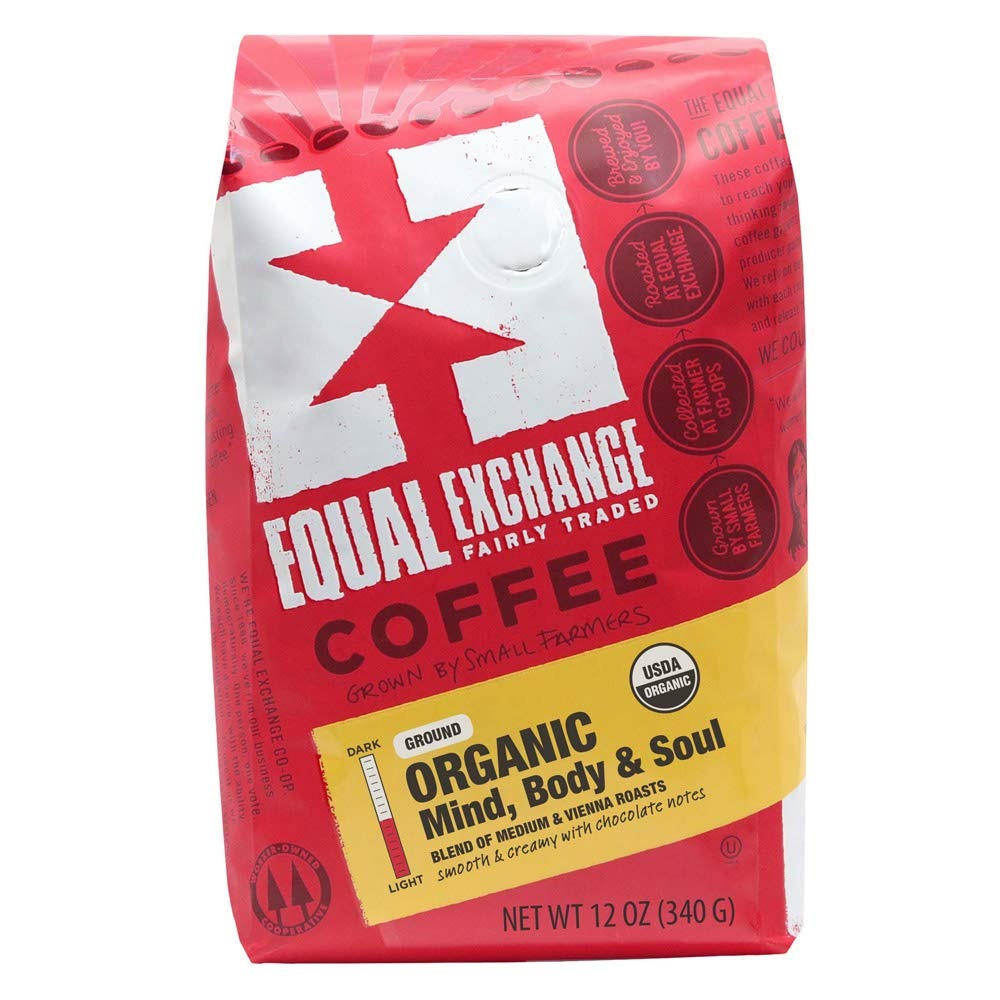
Item Name: Equal Exchange Organic Ground Coffee, Mind Body Soul, 12-Ounce Bag
Bullet Point: 100% Fairly Traded Ingredients, Certified Organic by the USDA, Gourmet Quality, & Certified Kosher
Value: 12.0
Unit: ounce

Price: 11.68